Spanish conquest of Guatemala

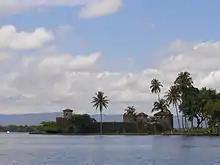
The Castillo de San Felipe was a Spanish fort that guarded the entrance to Lake Izabal.

The leaders of Xocolo and Amatique, backed by the threat of Spanish action, persuaded a community of 190 Toquegua to settle on the Amatique coast in April 1604. The new settlement immediately suffered a drop in population, but although the Amatique Toquegua were reported extinct before 1613 in some sources, Mercedarian friars were still attending to them in 1625. In 1628 the towns of the Manche Chʼol were placed under the administration of the governor of Verapaz, with Francisco Morán as their ecclesiastical head. Morán favoured a more robust approach to the conversion of the Manche and moved Spanish soldiers into the region to protect against raids from the Itza to the north. The new Spanish garrison in an area that had not previously seen a heavy Spanish military presence provoked the Manche to revolt, which was followed by abandonment of the indigenous settlements. By 1699 the neighbouring Toquegua no longer existed as a separate people because of a combination of high mortality and intermarriage with the Amatique Indians. At around this time the Spanish decided on the reduction of the independent (or "wild" from the Spanish point of view) Mopan Maya living to the north of Lake Izabal. The north shore of the lake, although fertile, was by then largely depopulated, therefore the Spanish planned to bring the Mopan out of the forests to the north into an area where they could be more easily controlled.